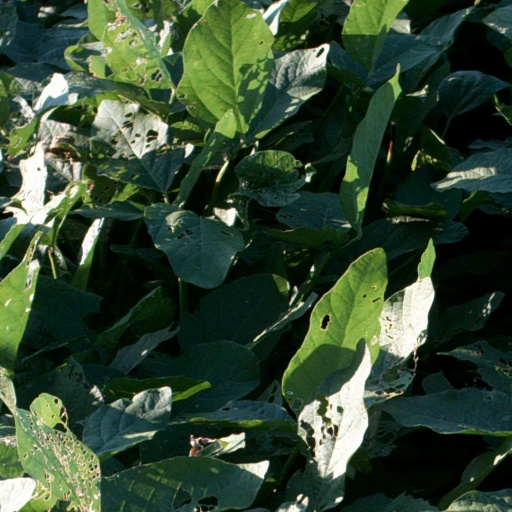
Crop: soybean